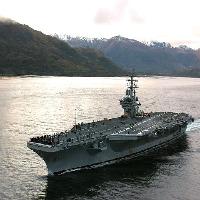
Weather: cloudy or overcast